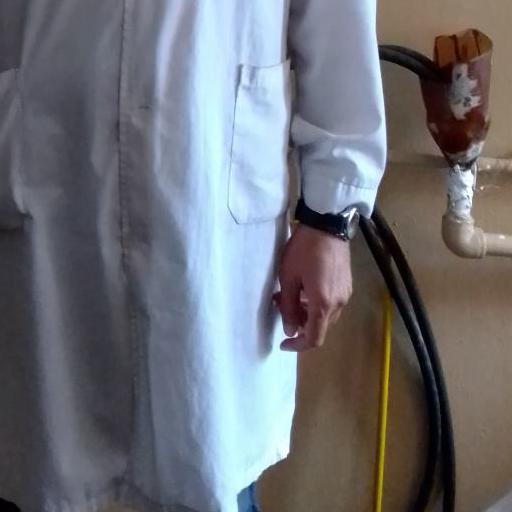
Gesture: no_gesture